Establishment of breastfeeding

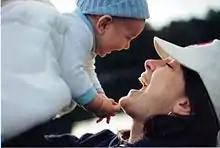
A mother holds up her child, showing a maternal bond.

Regarding the babies, breastfeeding is a special physical interaction that provides comforting, analgesic, and relaxing effects. During weaning, breastfeeding is an approach to comfort the babies when they cry at night. Even the toddler's negative feelings and discomfort can be eased by feeding with breastmilk. These show the consolation given by breastfeeding in strengthening the bonding between mothers and babies.